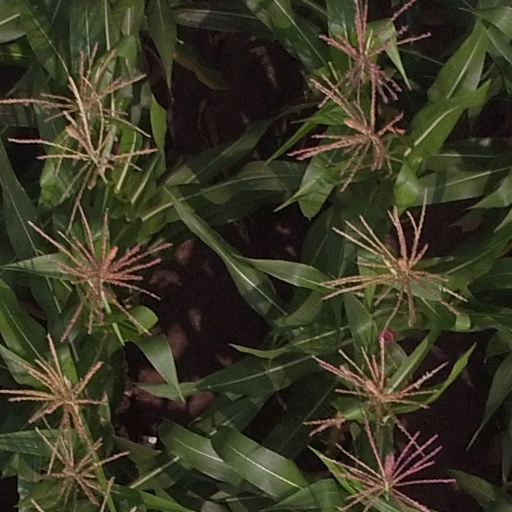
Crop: maize; corn